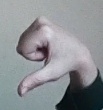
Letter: waw